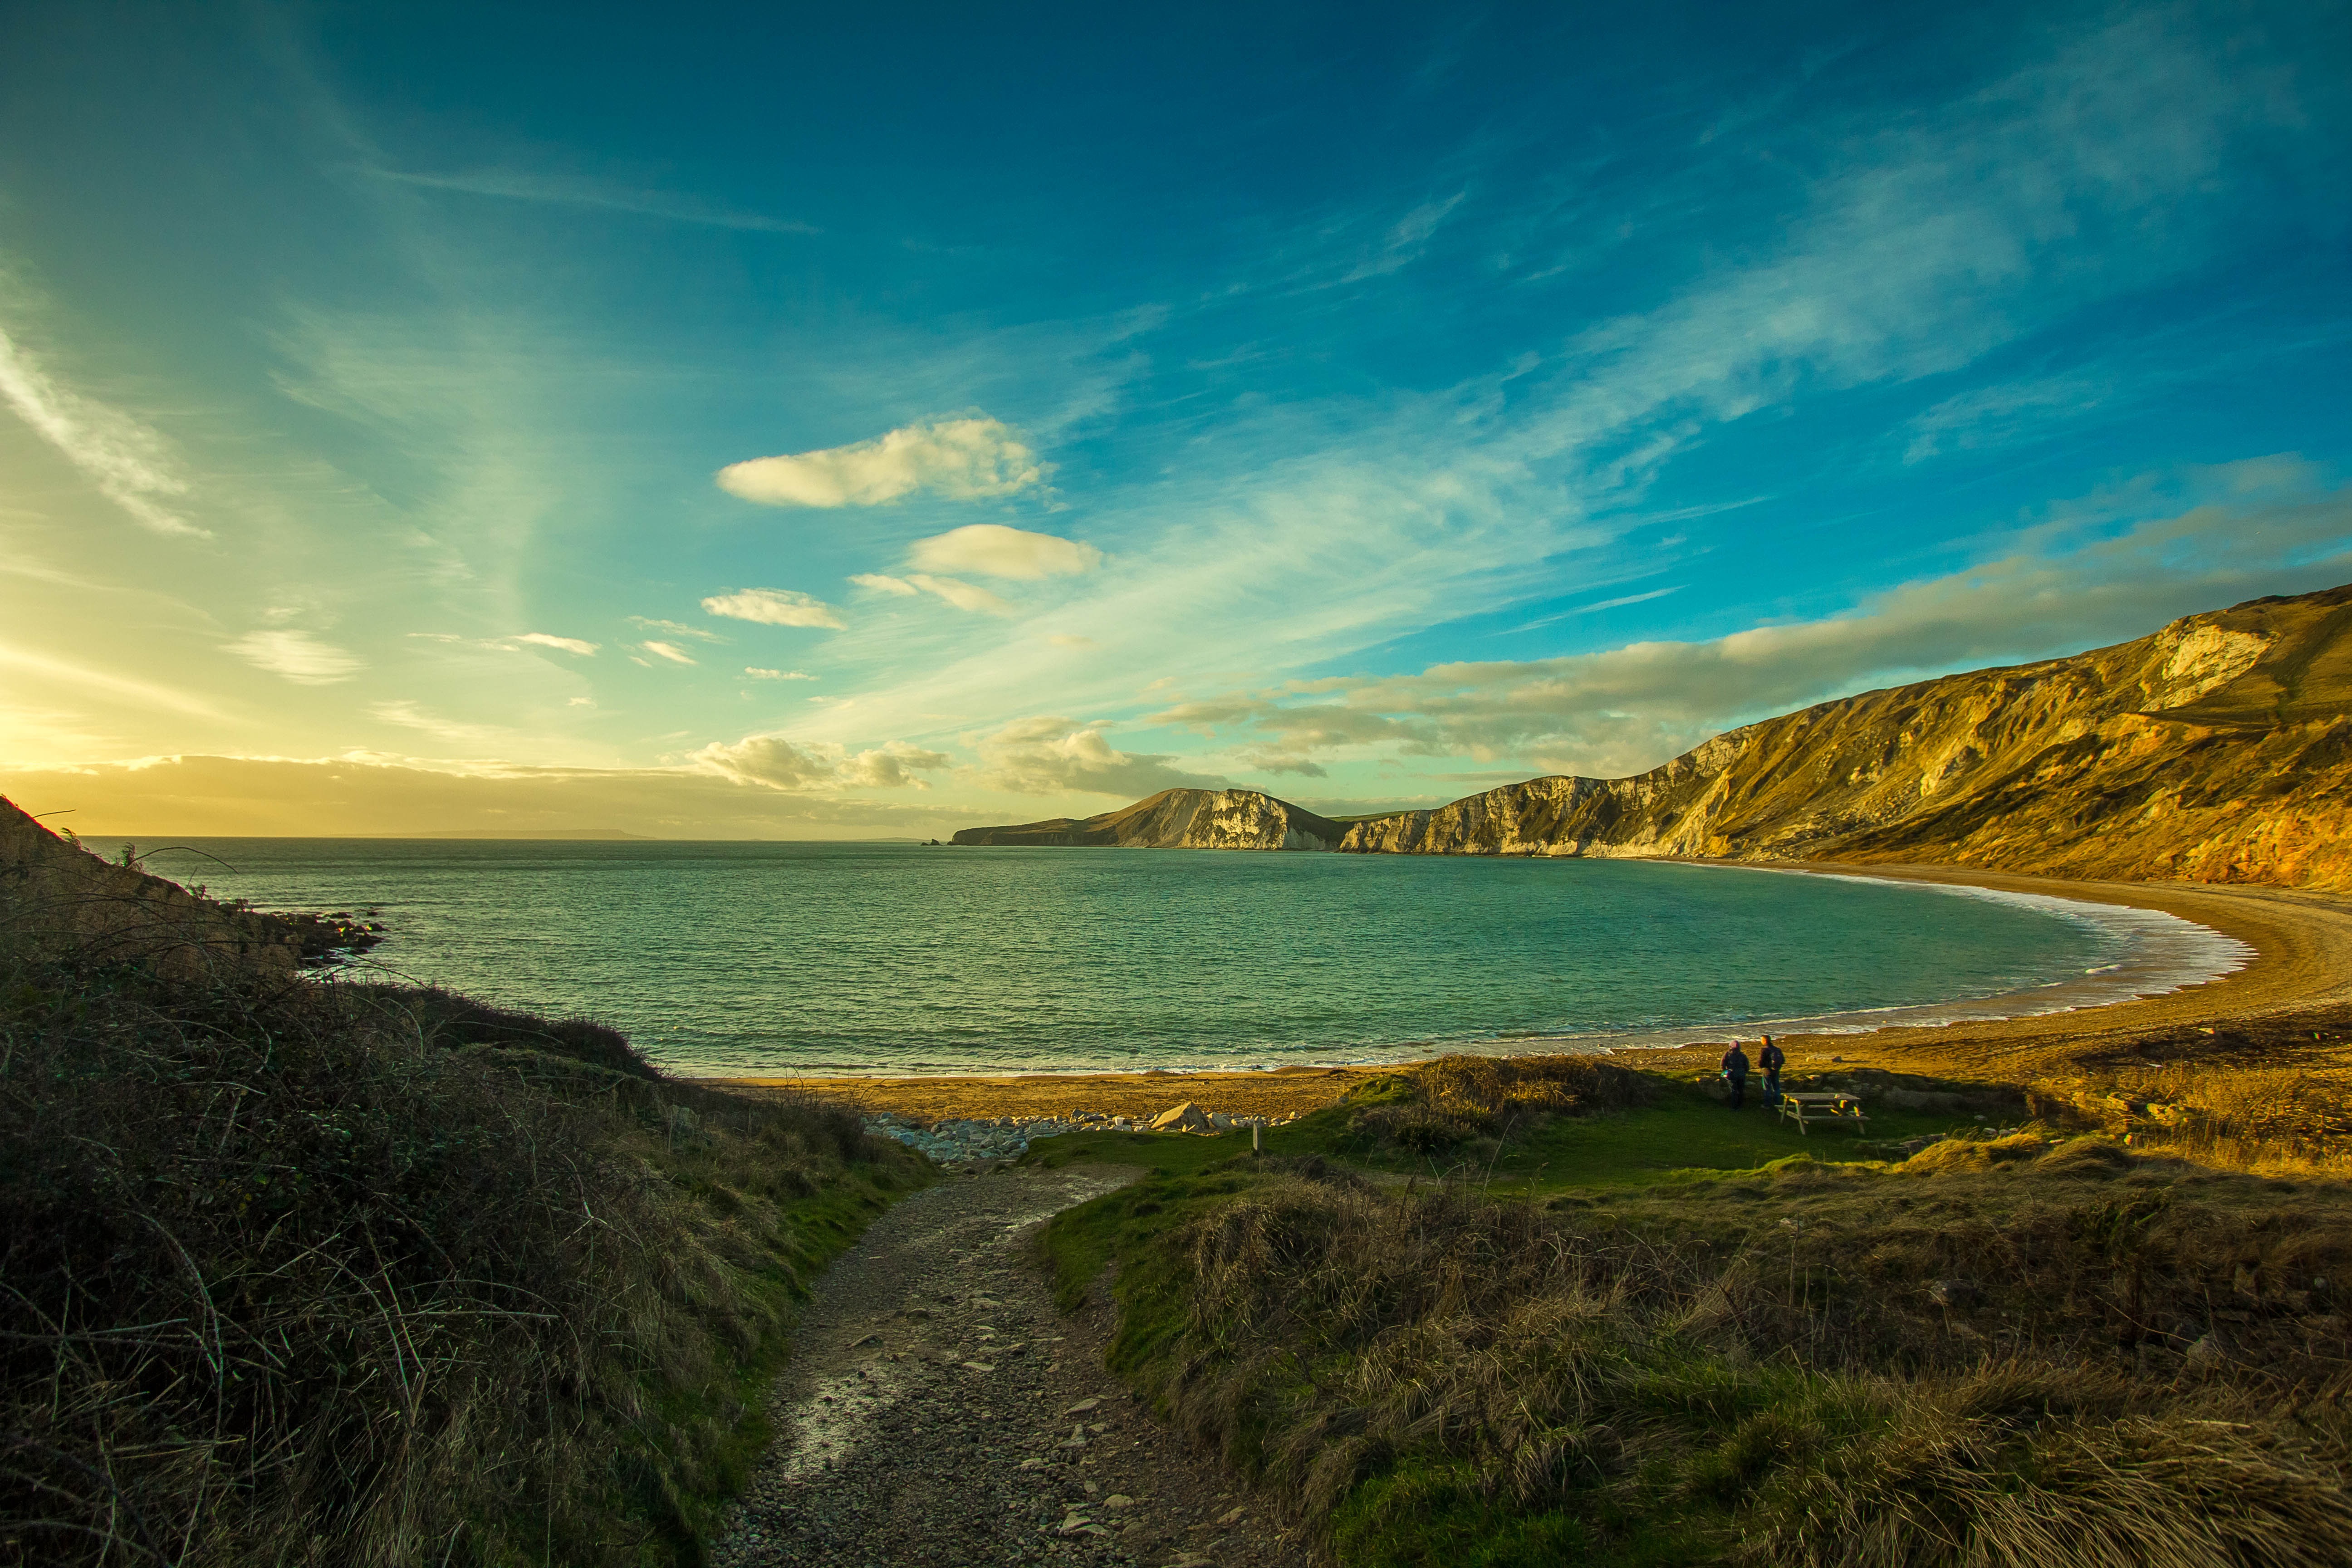
beach, landscape, sea, coast, nature, ocean, horizon, cloud, sky, sunset, sunlight, morning, hill, shore, wave, dawn, country, dusk, cove, reflection, bay, terrain, body of water, loch, cape, dorset, worbarrow bay, of the sea